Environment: lab
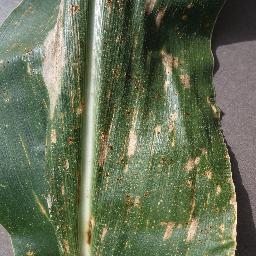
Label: gray_leaf_spot